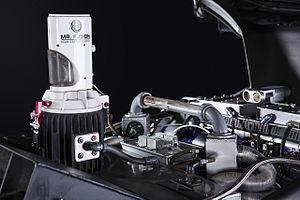
La DeLorean est une automobile de fiction, une machine à voyager dans le temps popularisée par la trilogie cinématographique Retour vers le futur.